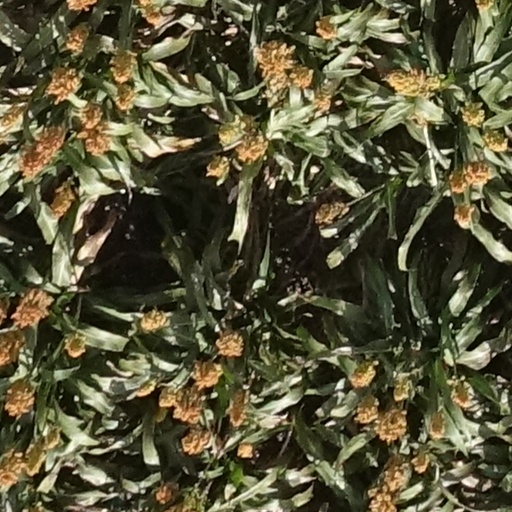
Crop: sorghum